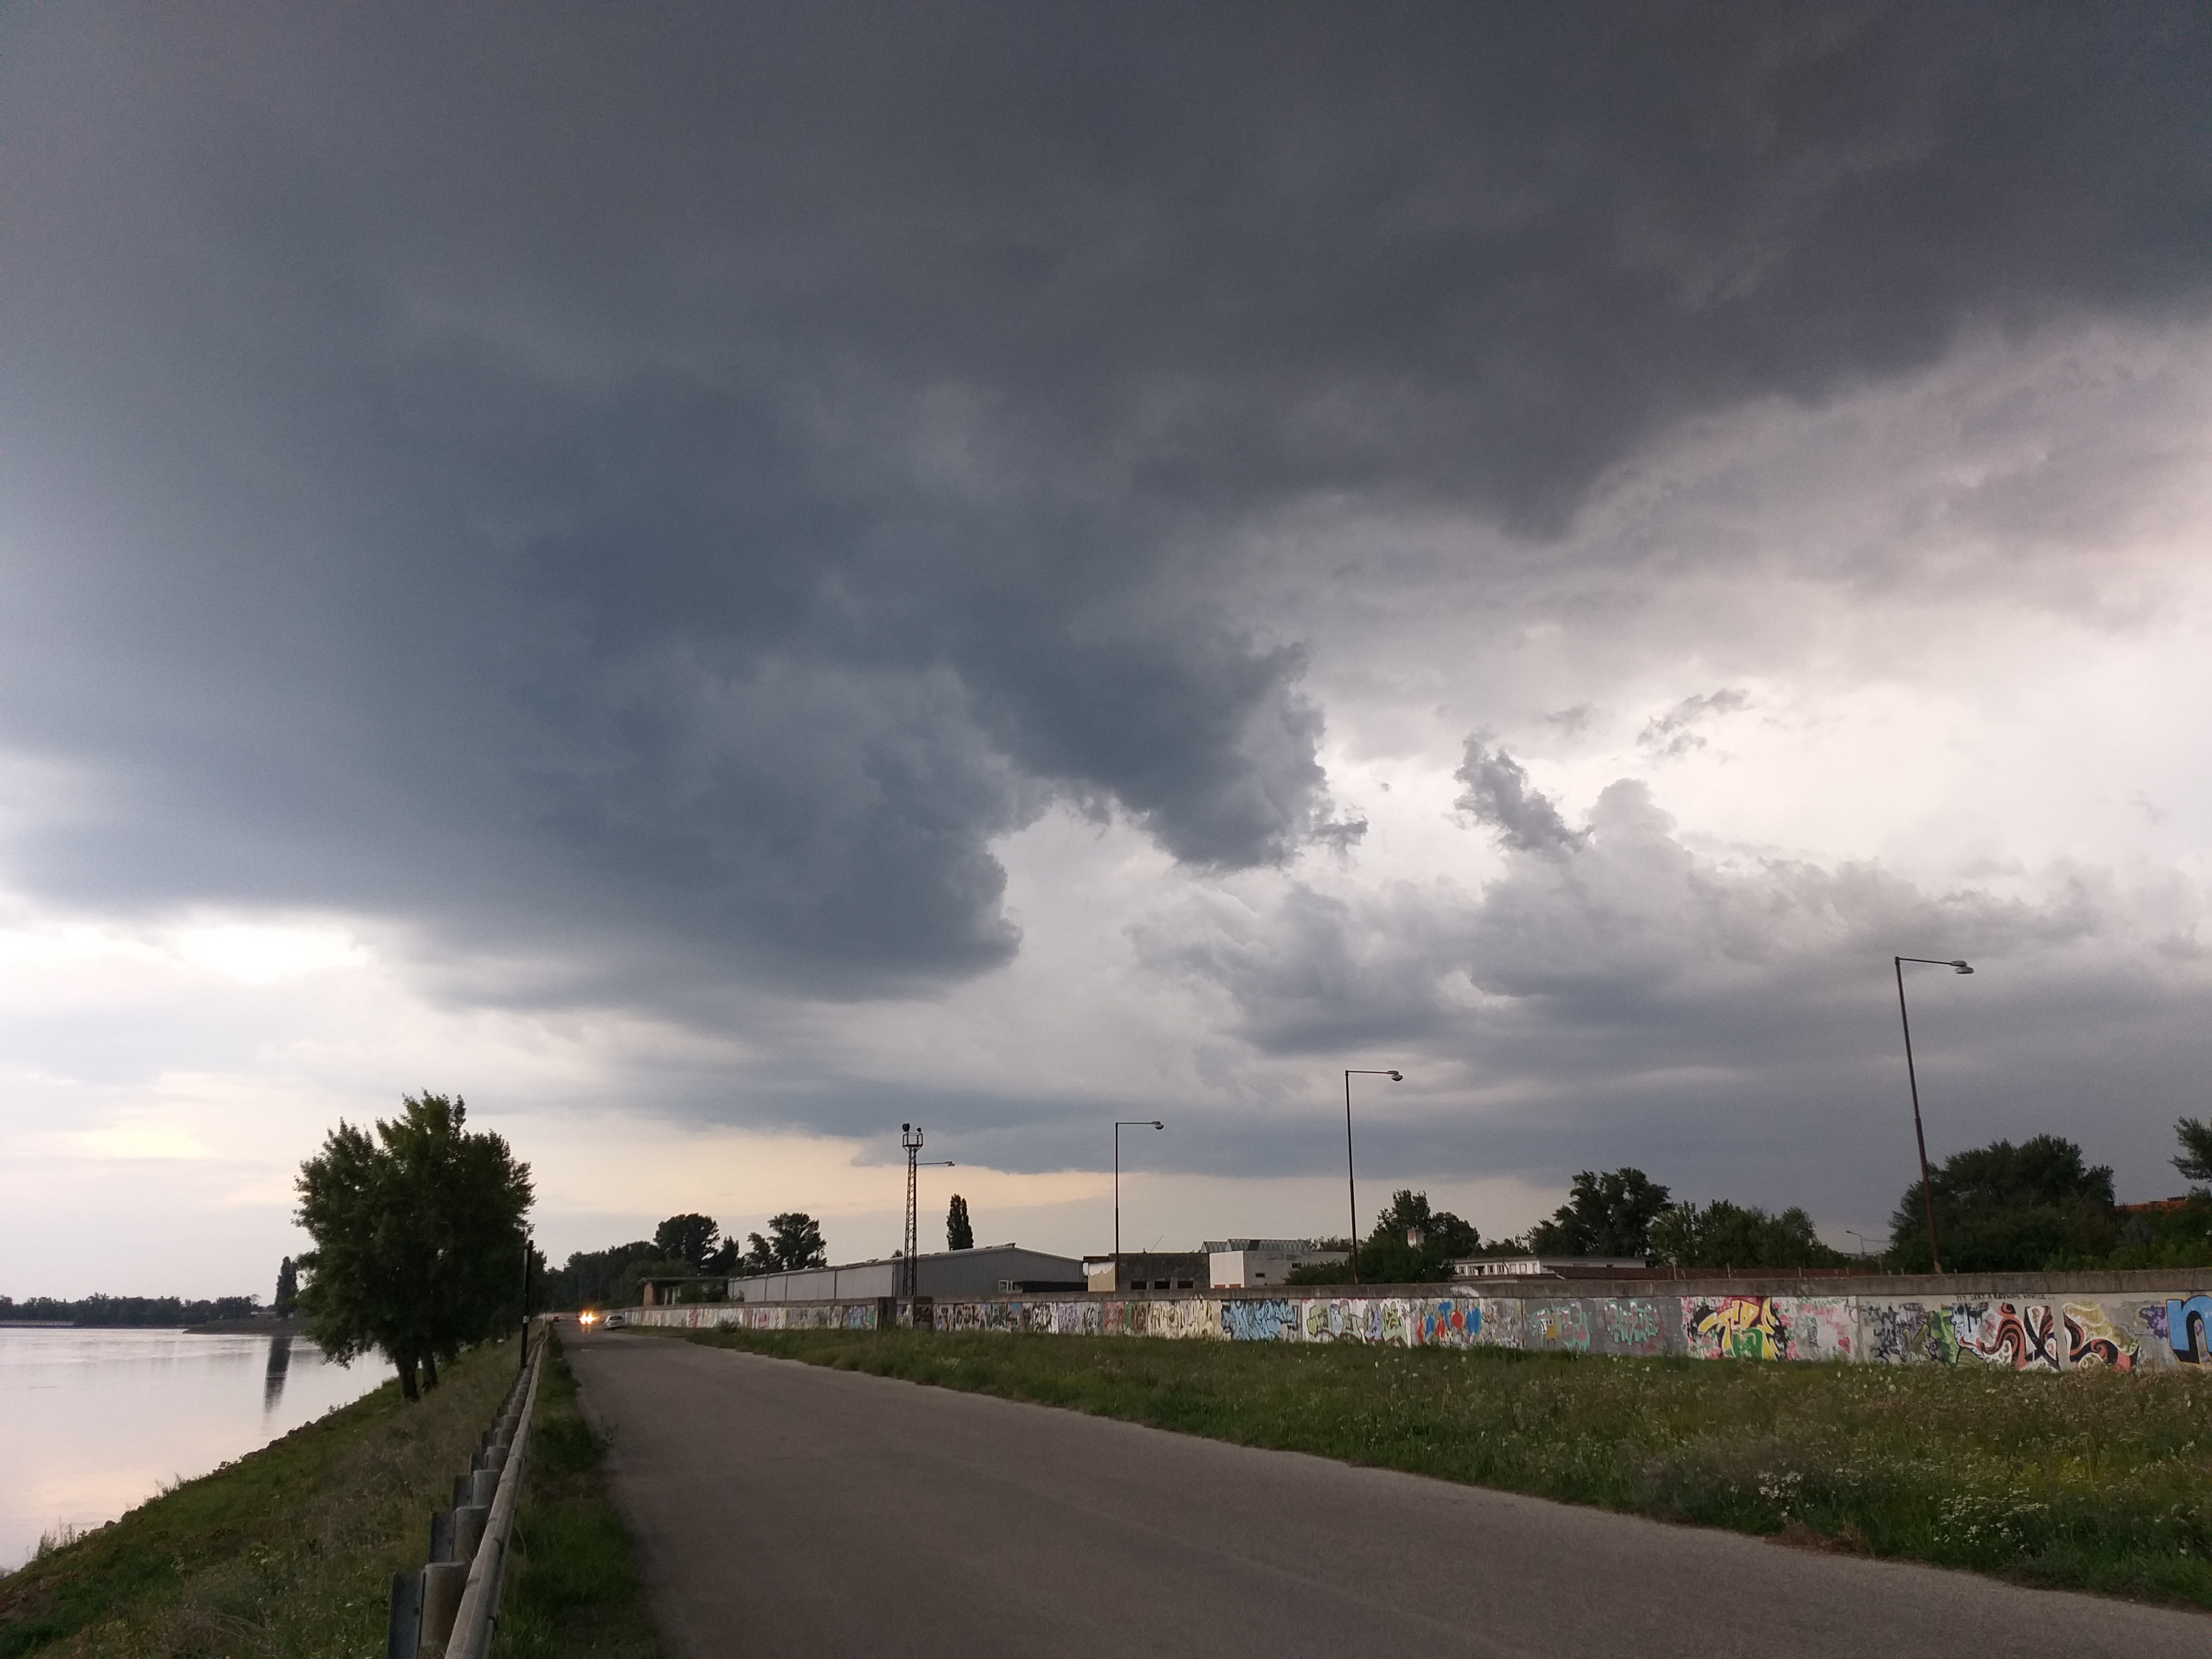
nature, cloud, sky, daytime, atmospheric phenomenon, atmosphere, storm, road, meteorological phenomenon, morning, horizon, cumulus, tree, road surface, wind, landscape, thoroughfare, asphalt, evening, thunderstorm